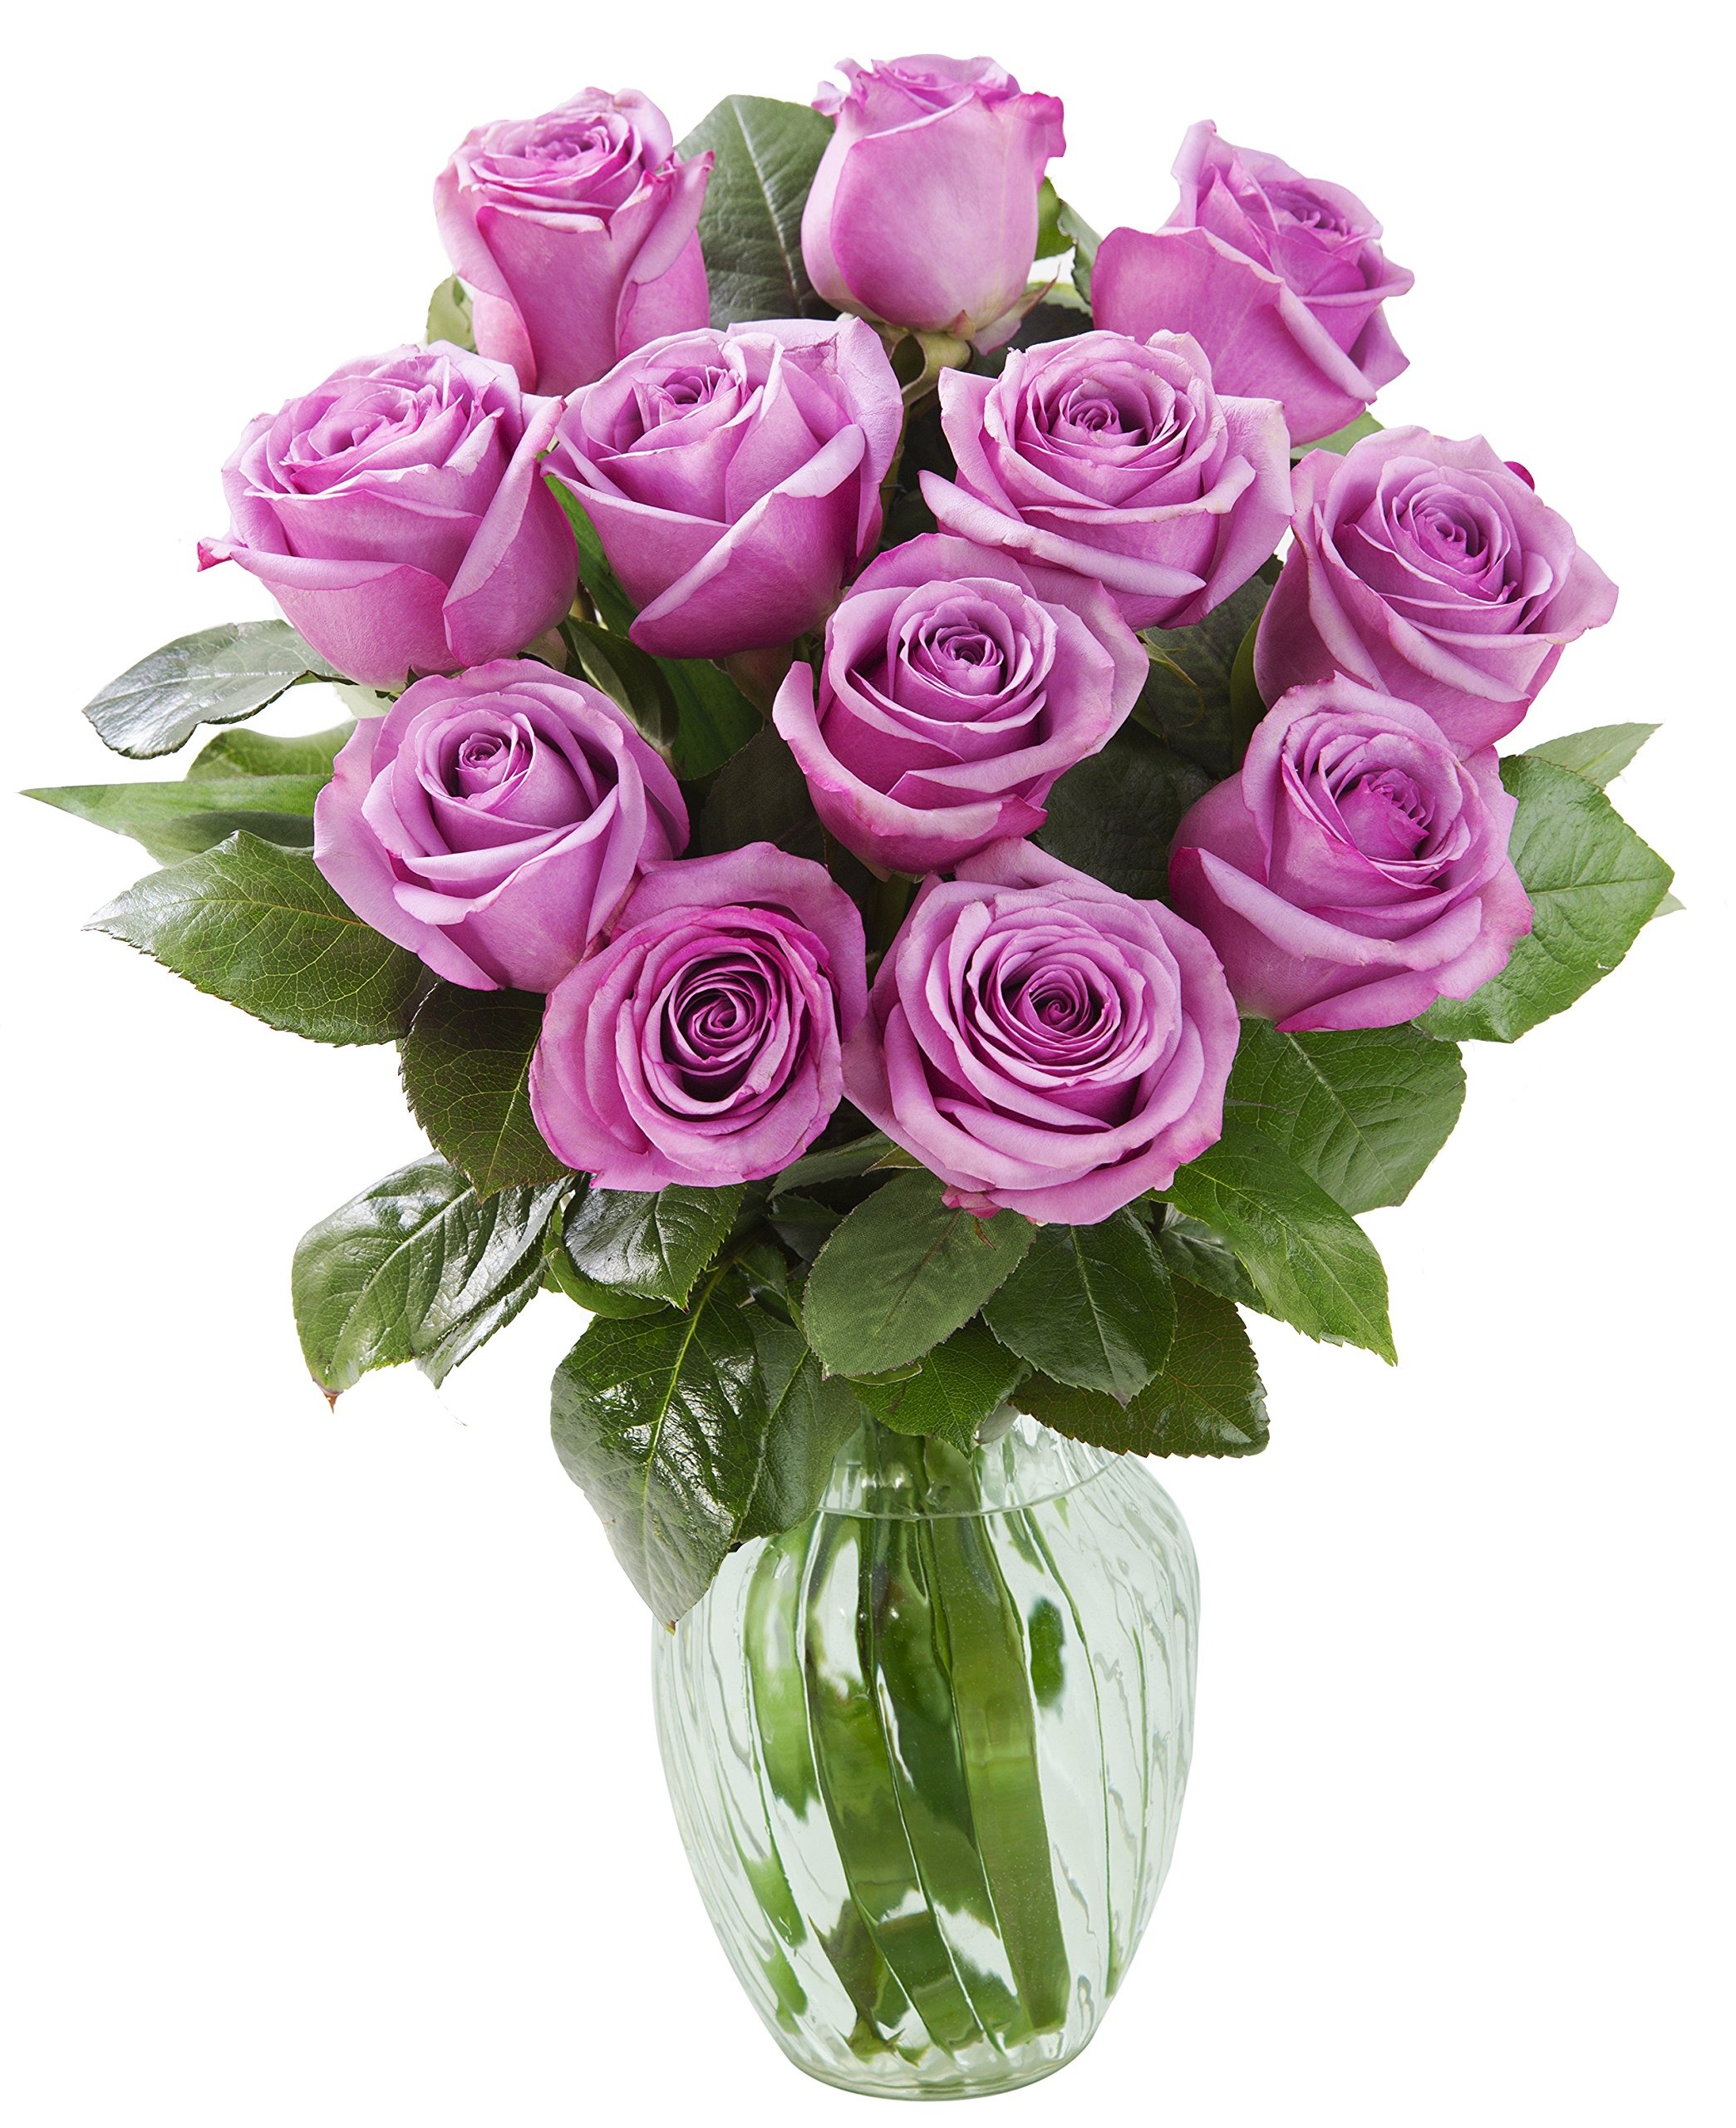
Item Name: KaBloom PRIME NEXT DAY DELIVERY - Mother’s Day Collection - 12 Fresh Purple Roses with Vase Fresh For Delivery Prime .Gift for Birthday, Sympathy, Anniversary, Easter, Mother’s Day Fresh Flowers
Value: 12.0
Unit: Count

Price: 54.26